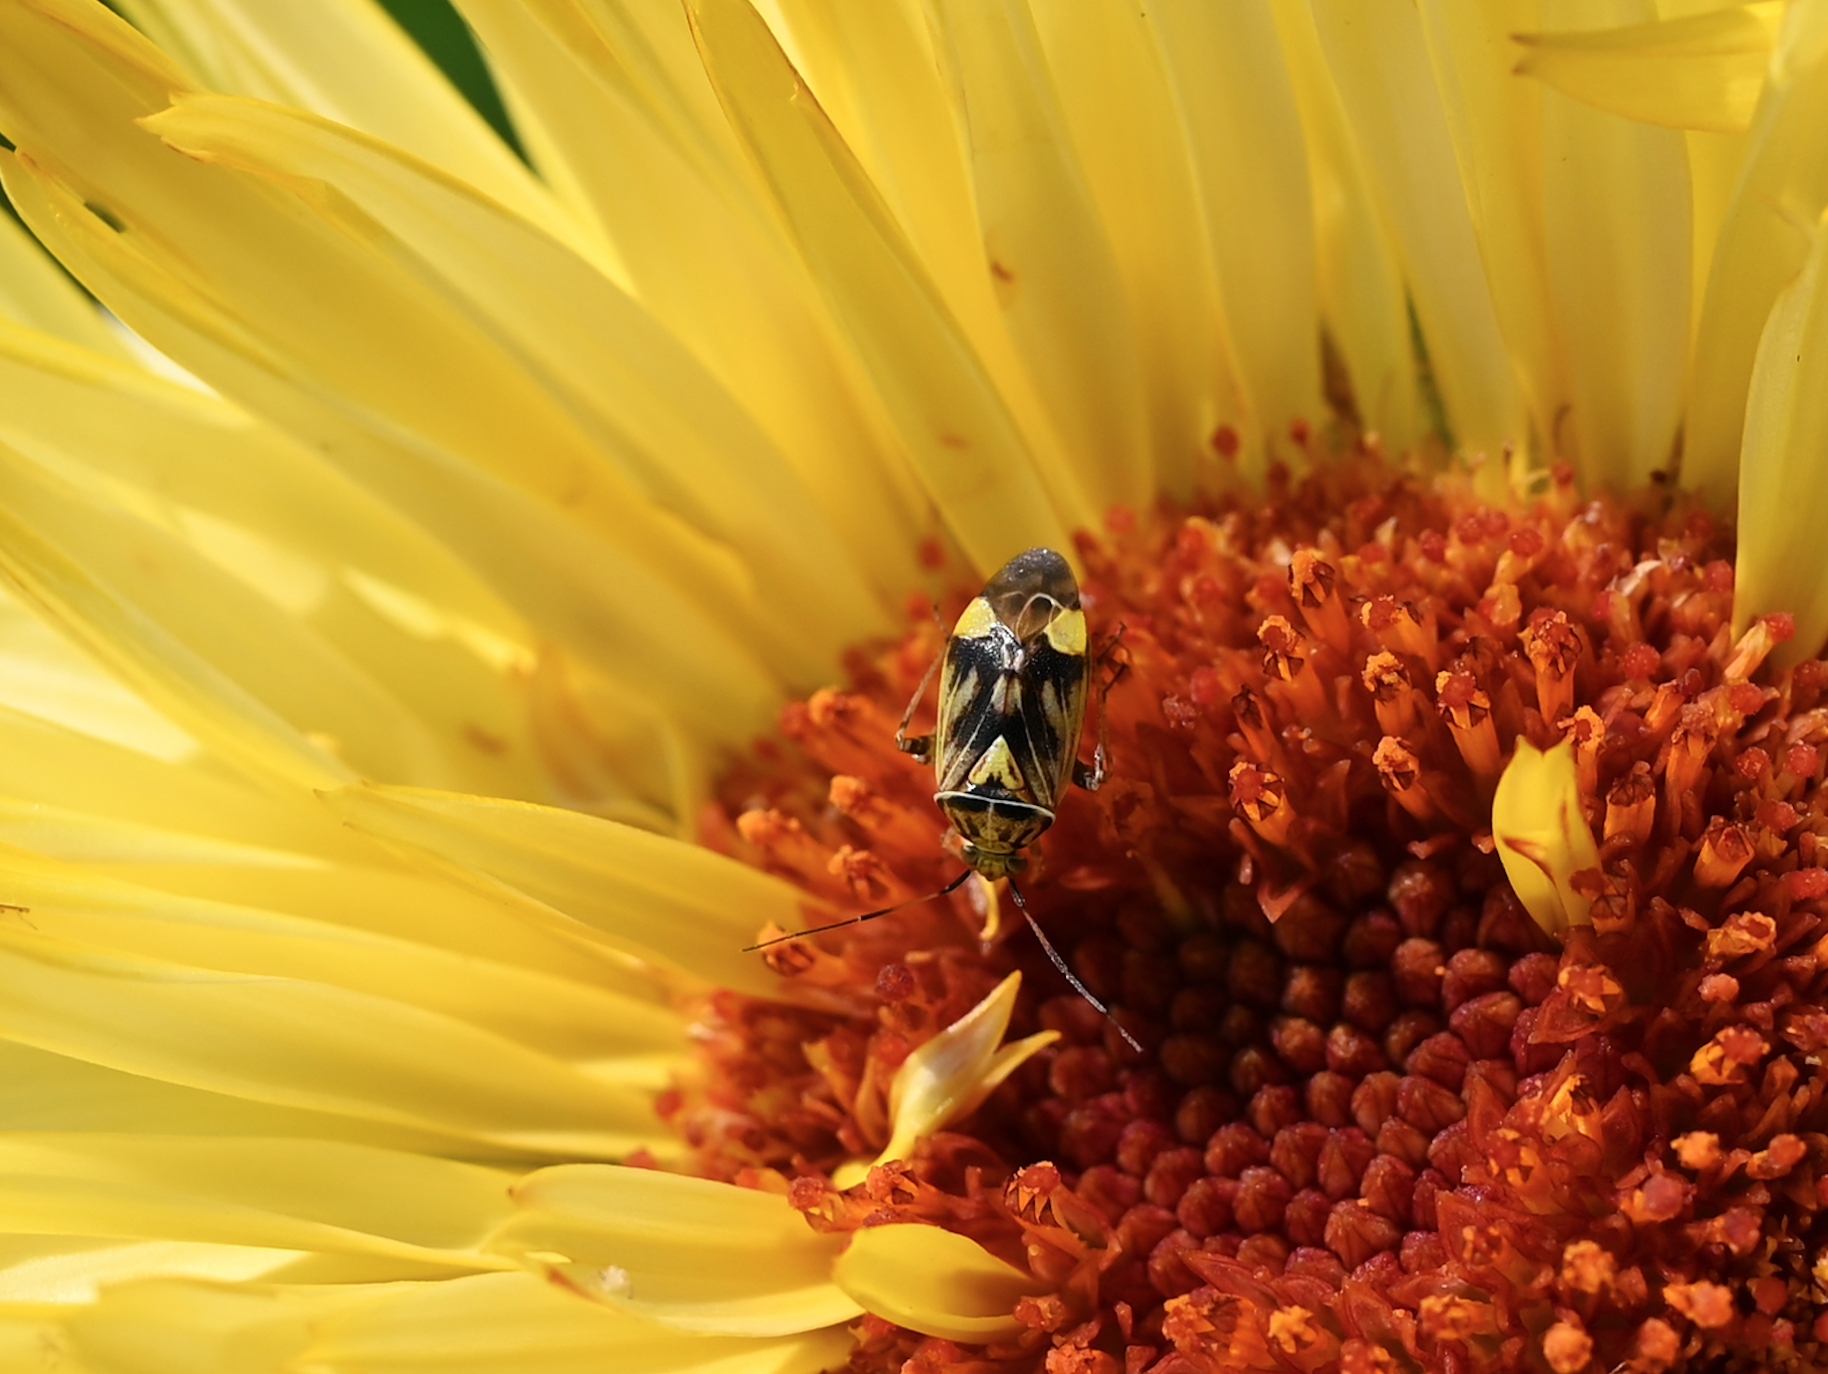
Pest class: lygus_bug